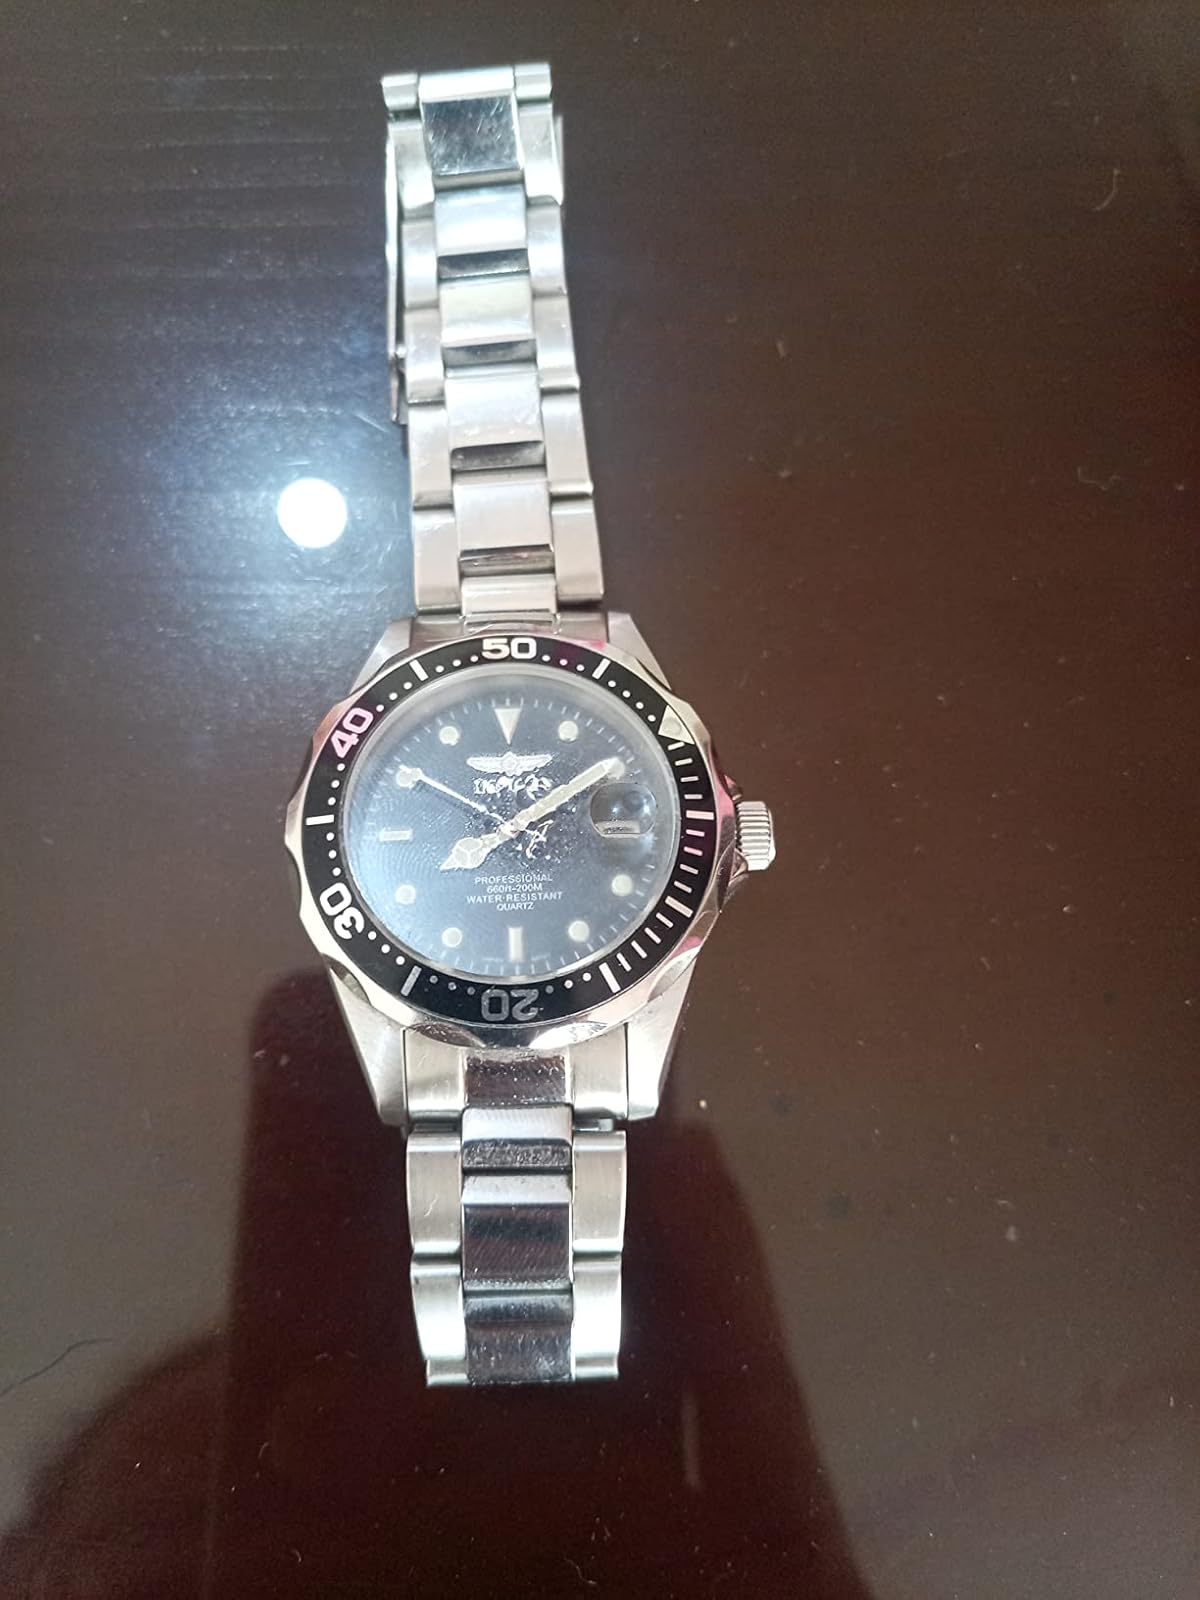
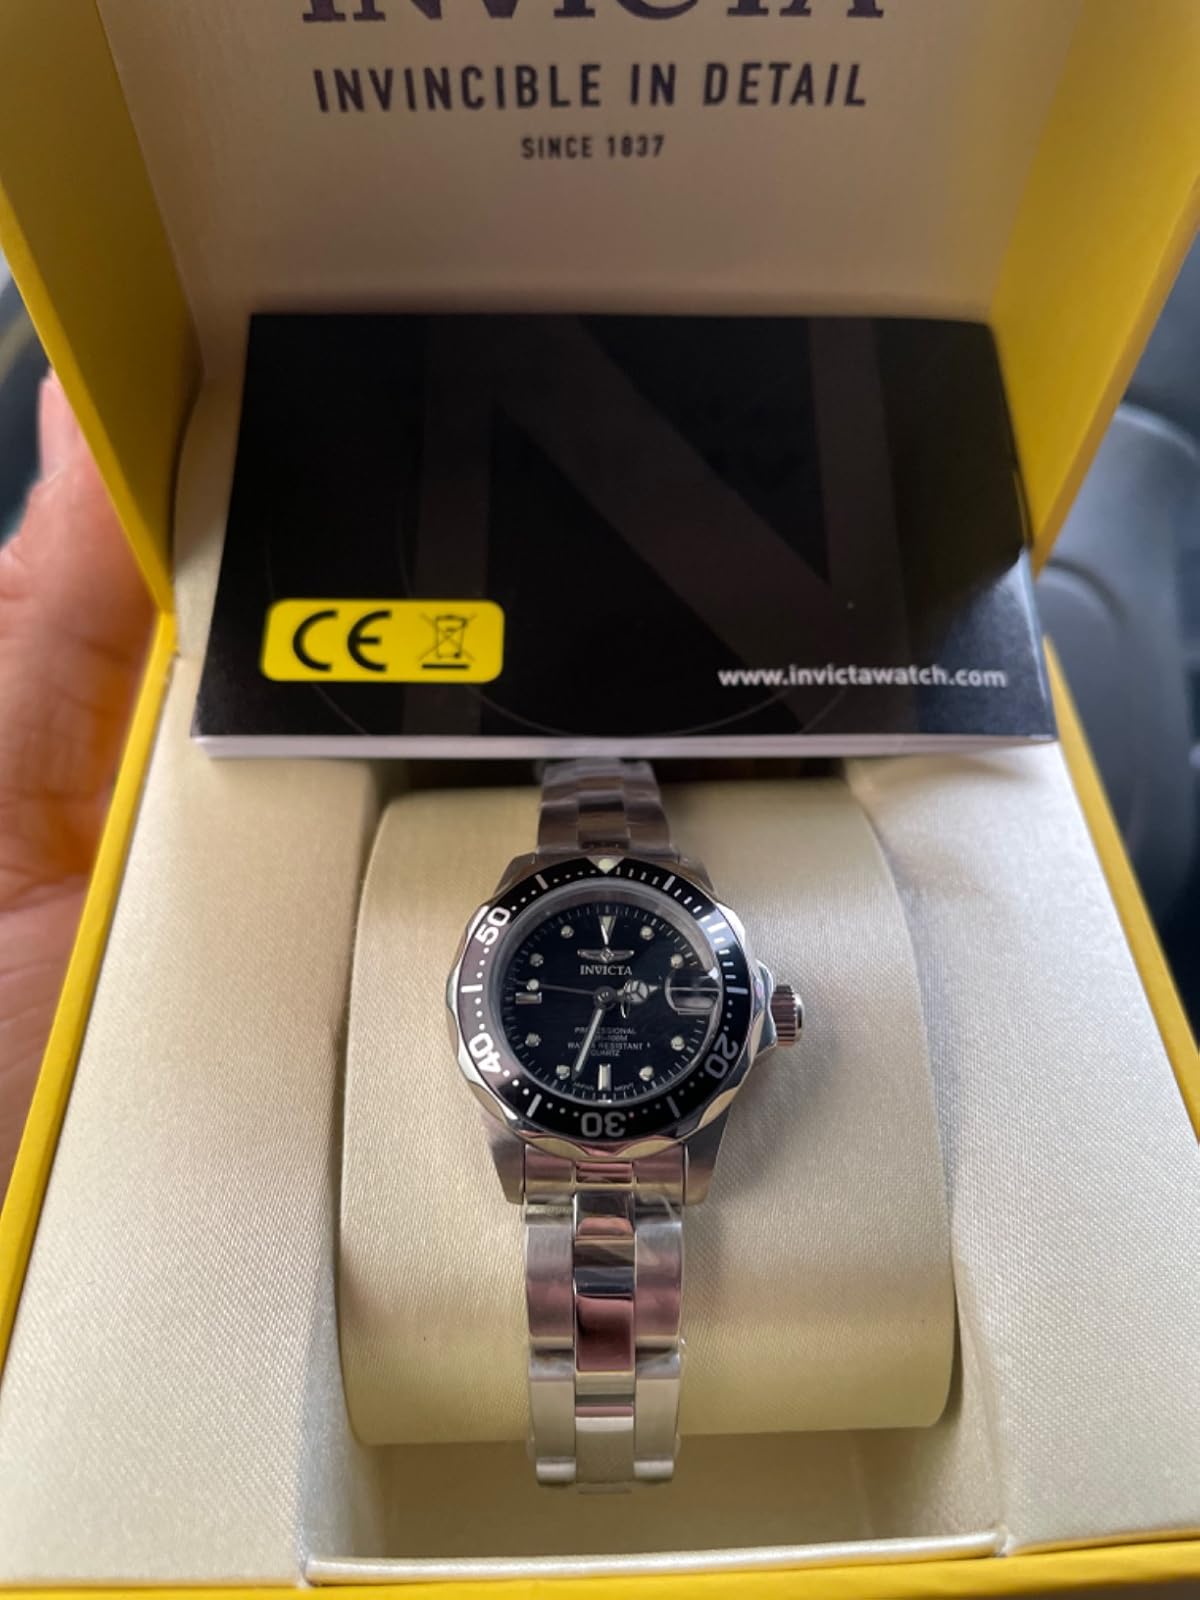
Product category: accessories_watch
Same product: yes